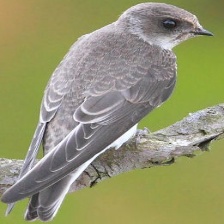
Species: SAND MARTIN
Scientific name: RIPARIA RIPARIA